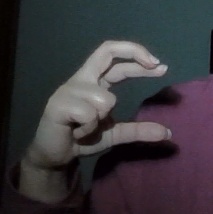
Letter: thal